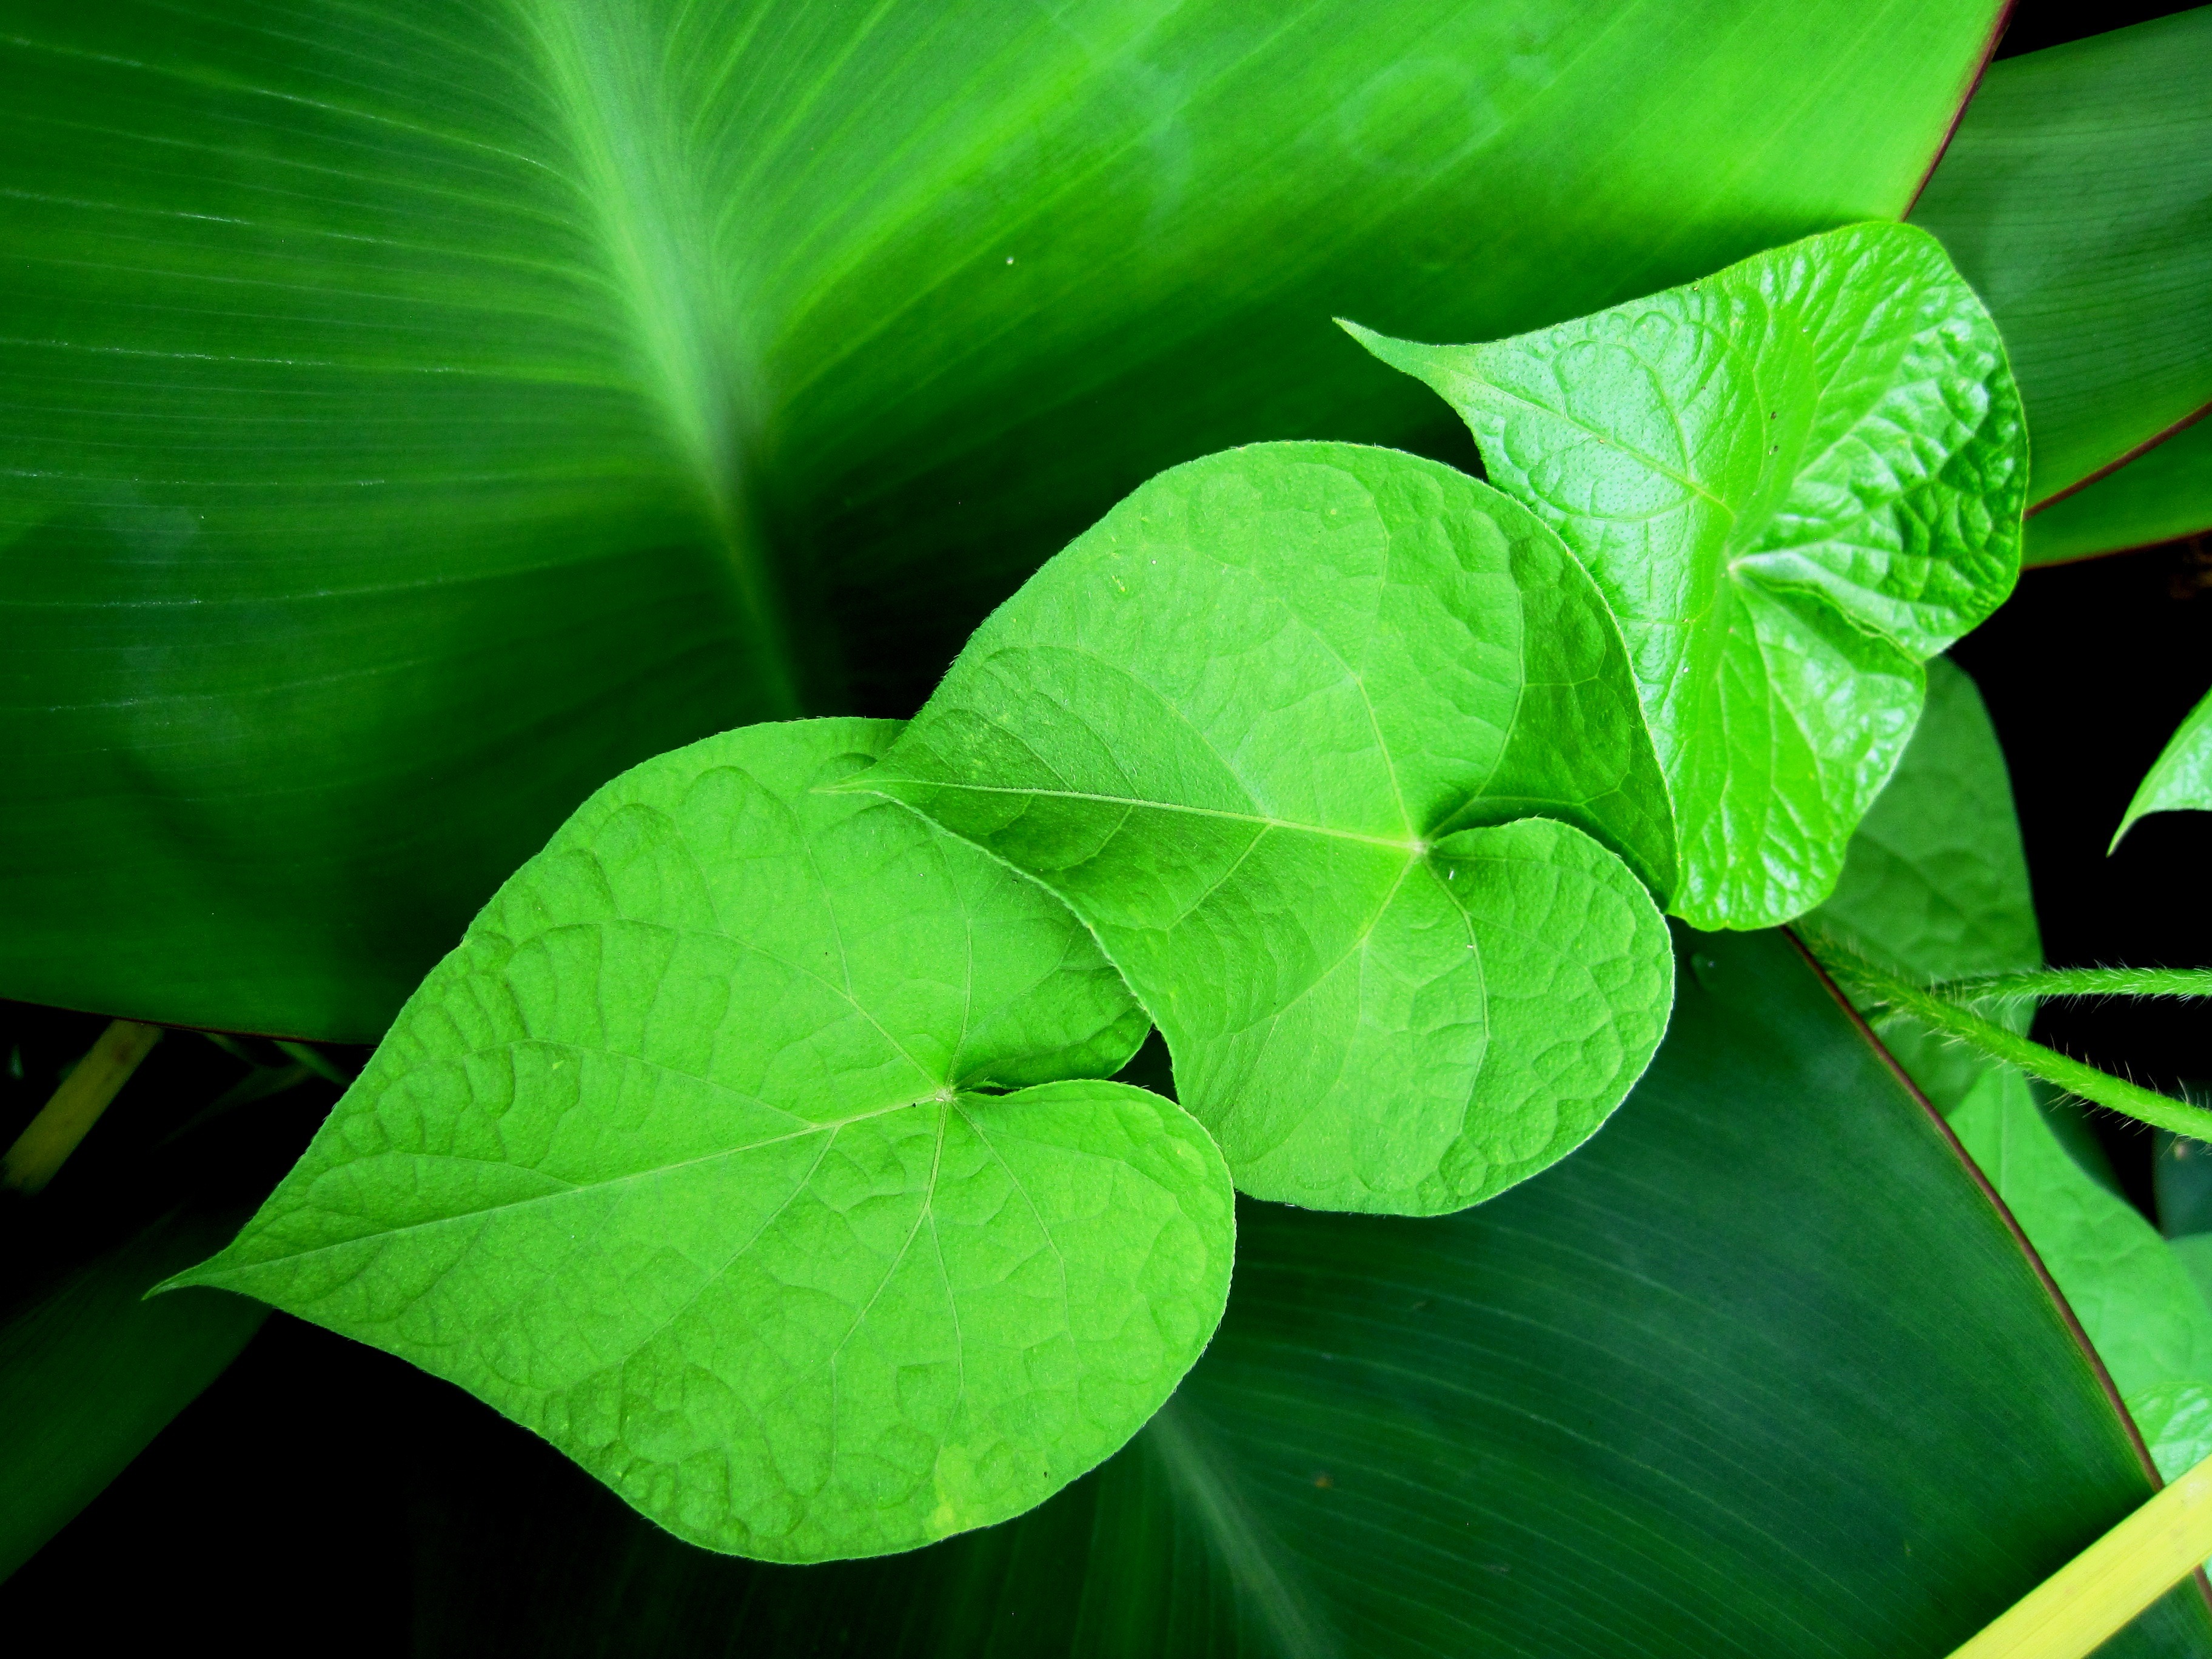
plant, leaf, flower, petal, green, botany, climber, aquatic plant, flora, heart shaped, leaves, creeper, morning glory, ipomoea purpurea, macro photography, flowering plant, annual plant, plant stem, land plant